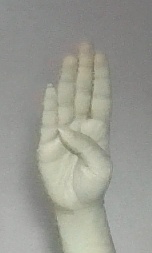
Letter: kaaf